Little Island at Pier 55

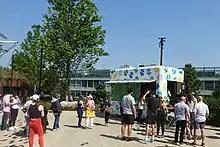
A concession stand, on the island's opening day

Each pot has four to six lightweight concrete sections, referred to as "petals", which are designed to reduce the load on the pilings. The precast concrete is also meant to be resistant to erosion and corrosion. The concrete pots were manufactured by the Fort Miller Company at their factory in Easton in Upstate New York. The Fort Miller Company hired a partner to create foam molds for the pieces of the pots using a laser cutter, then cleared out a 600-foot-long building for these foam pieces. Thirty-nine types of molds were fabricated. According to the company's president, "A full one-third of our annual production capacity was displaced by this project."